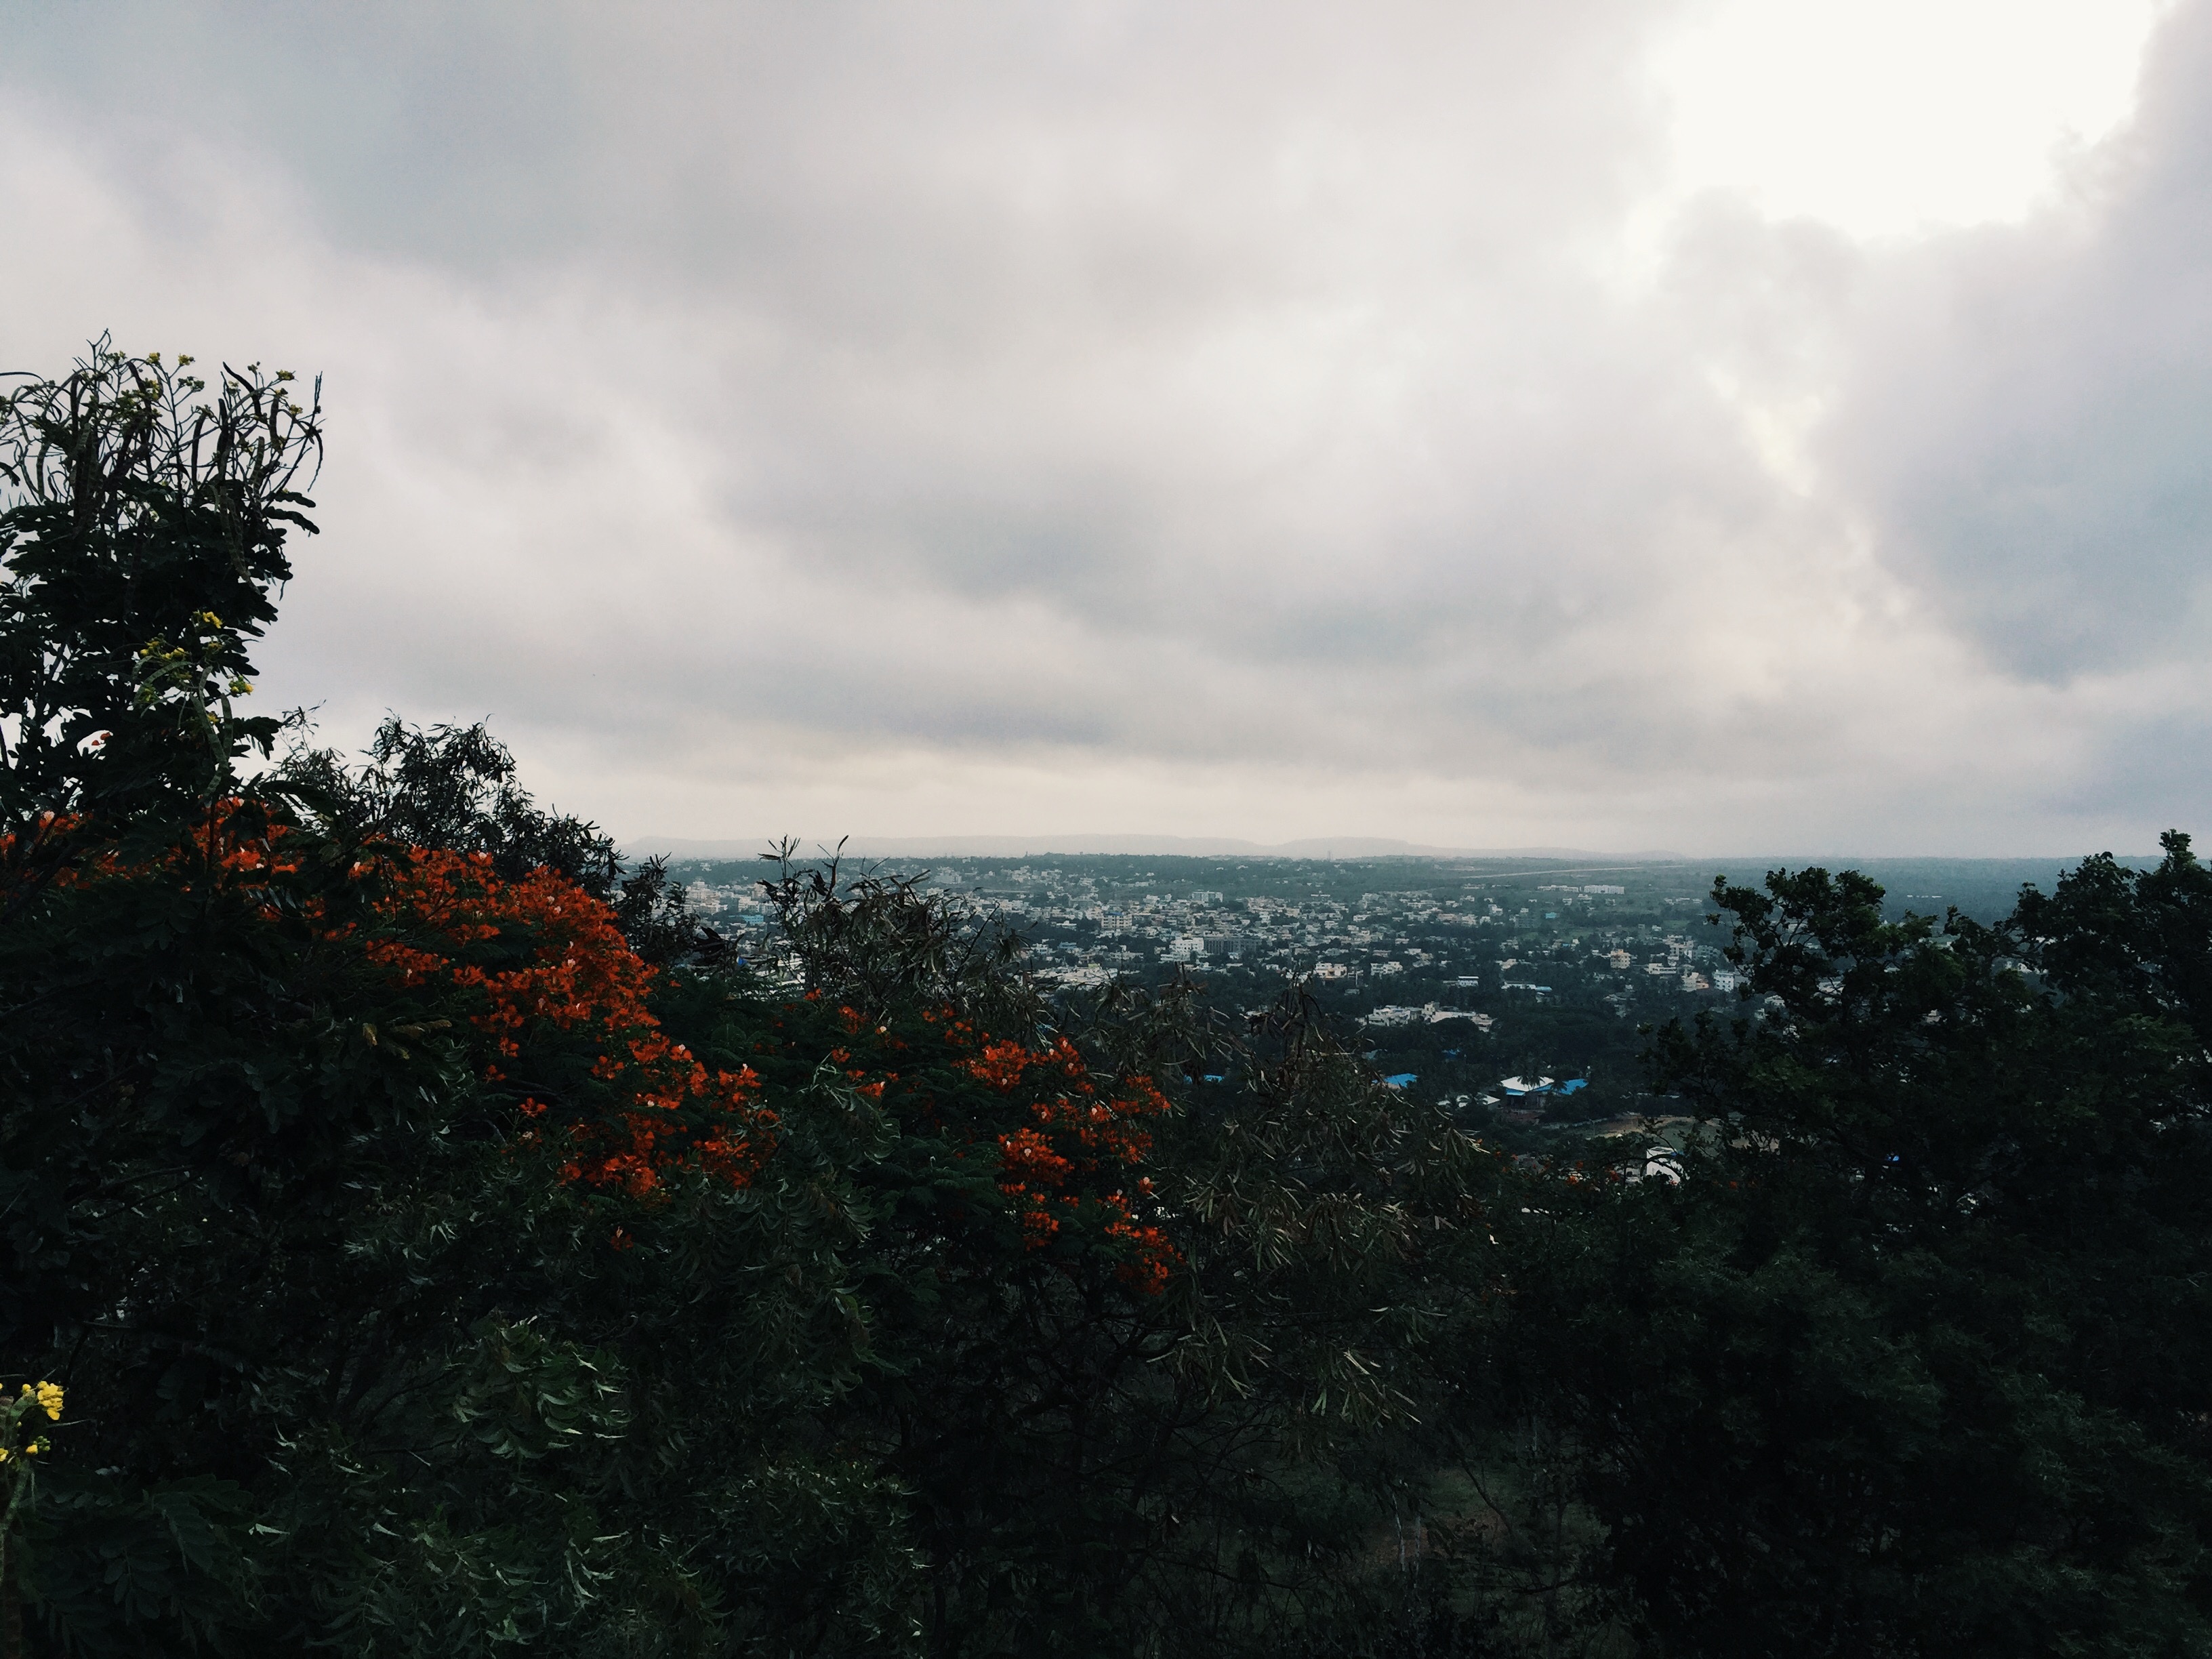
landscape, tree, nature, forest, grass, horizon, mountain, cloud, plant, sky, sunset, sunlight, morning, leaf, hill, flower, dawn, dusk, evening, autumn, rural area, atmospheric phenomenon, atmosphere of earth, woody plant